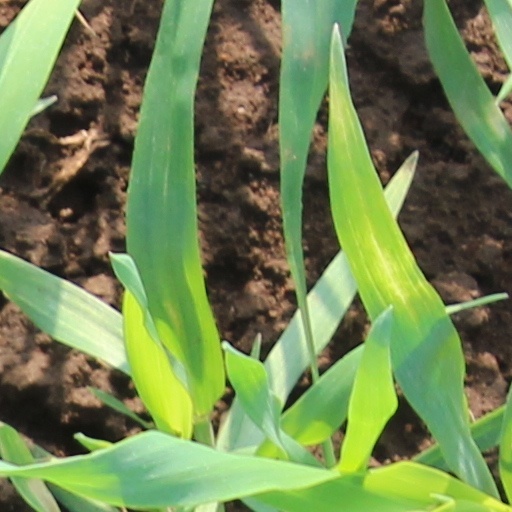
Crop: wheat